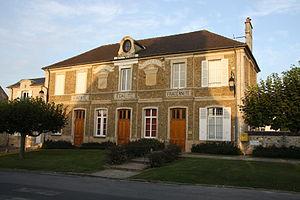
Mairie de Beautheil
Beautheil est une ancienne commune française située dans le département de Seine-et-Marne en région Île-de-France.